Claudio Baggini

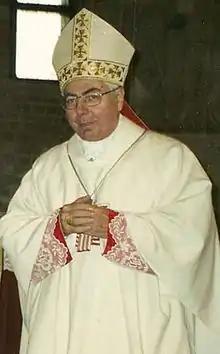
Claudio Baggini in 2002

Claudio Baggini (1 August 1936 – 25 September 2015) was an Italian Roman Catholic bishop.